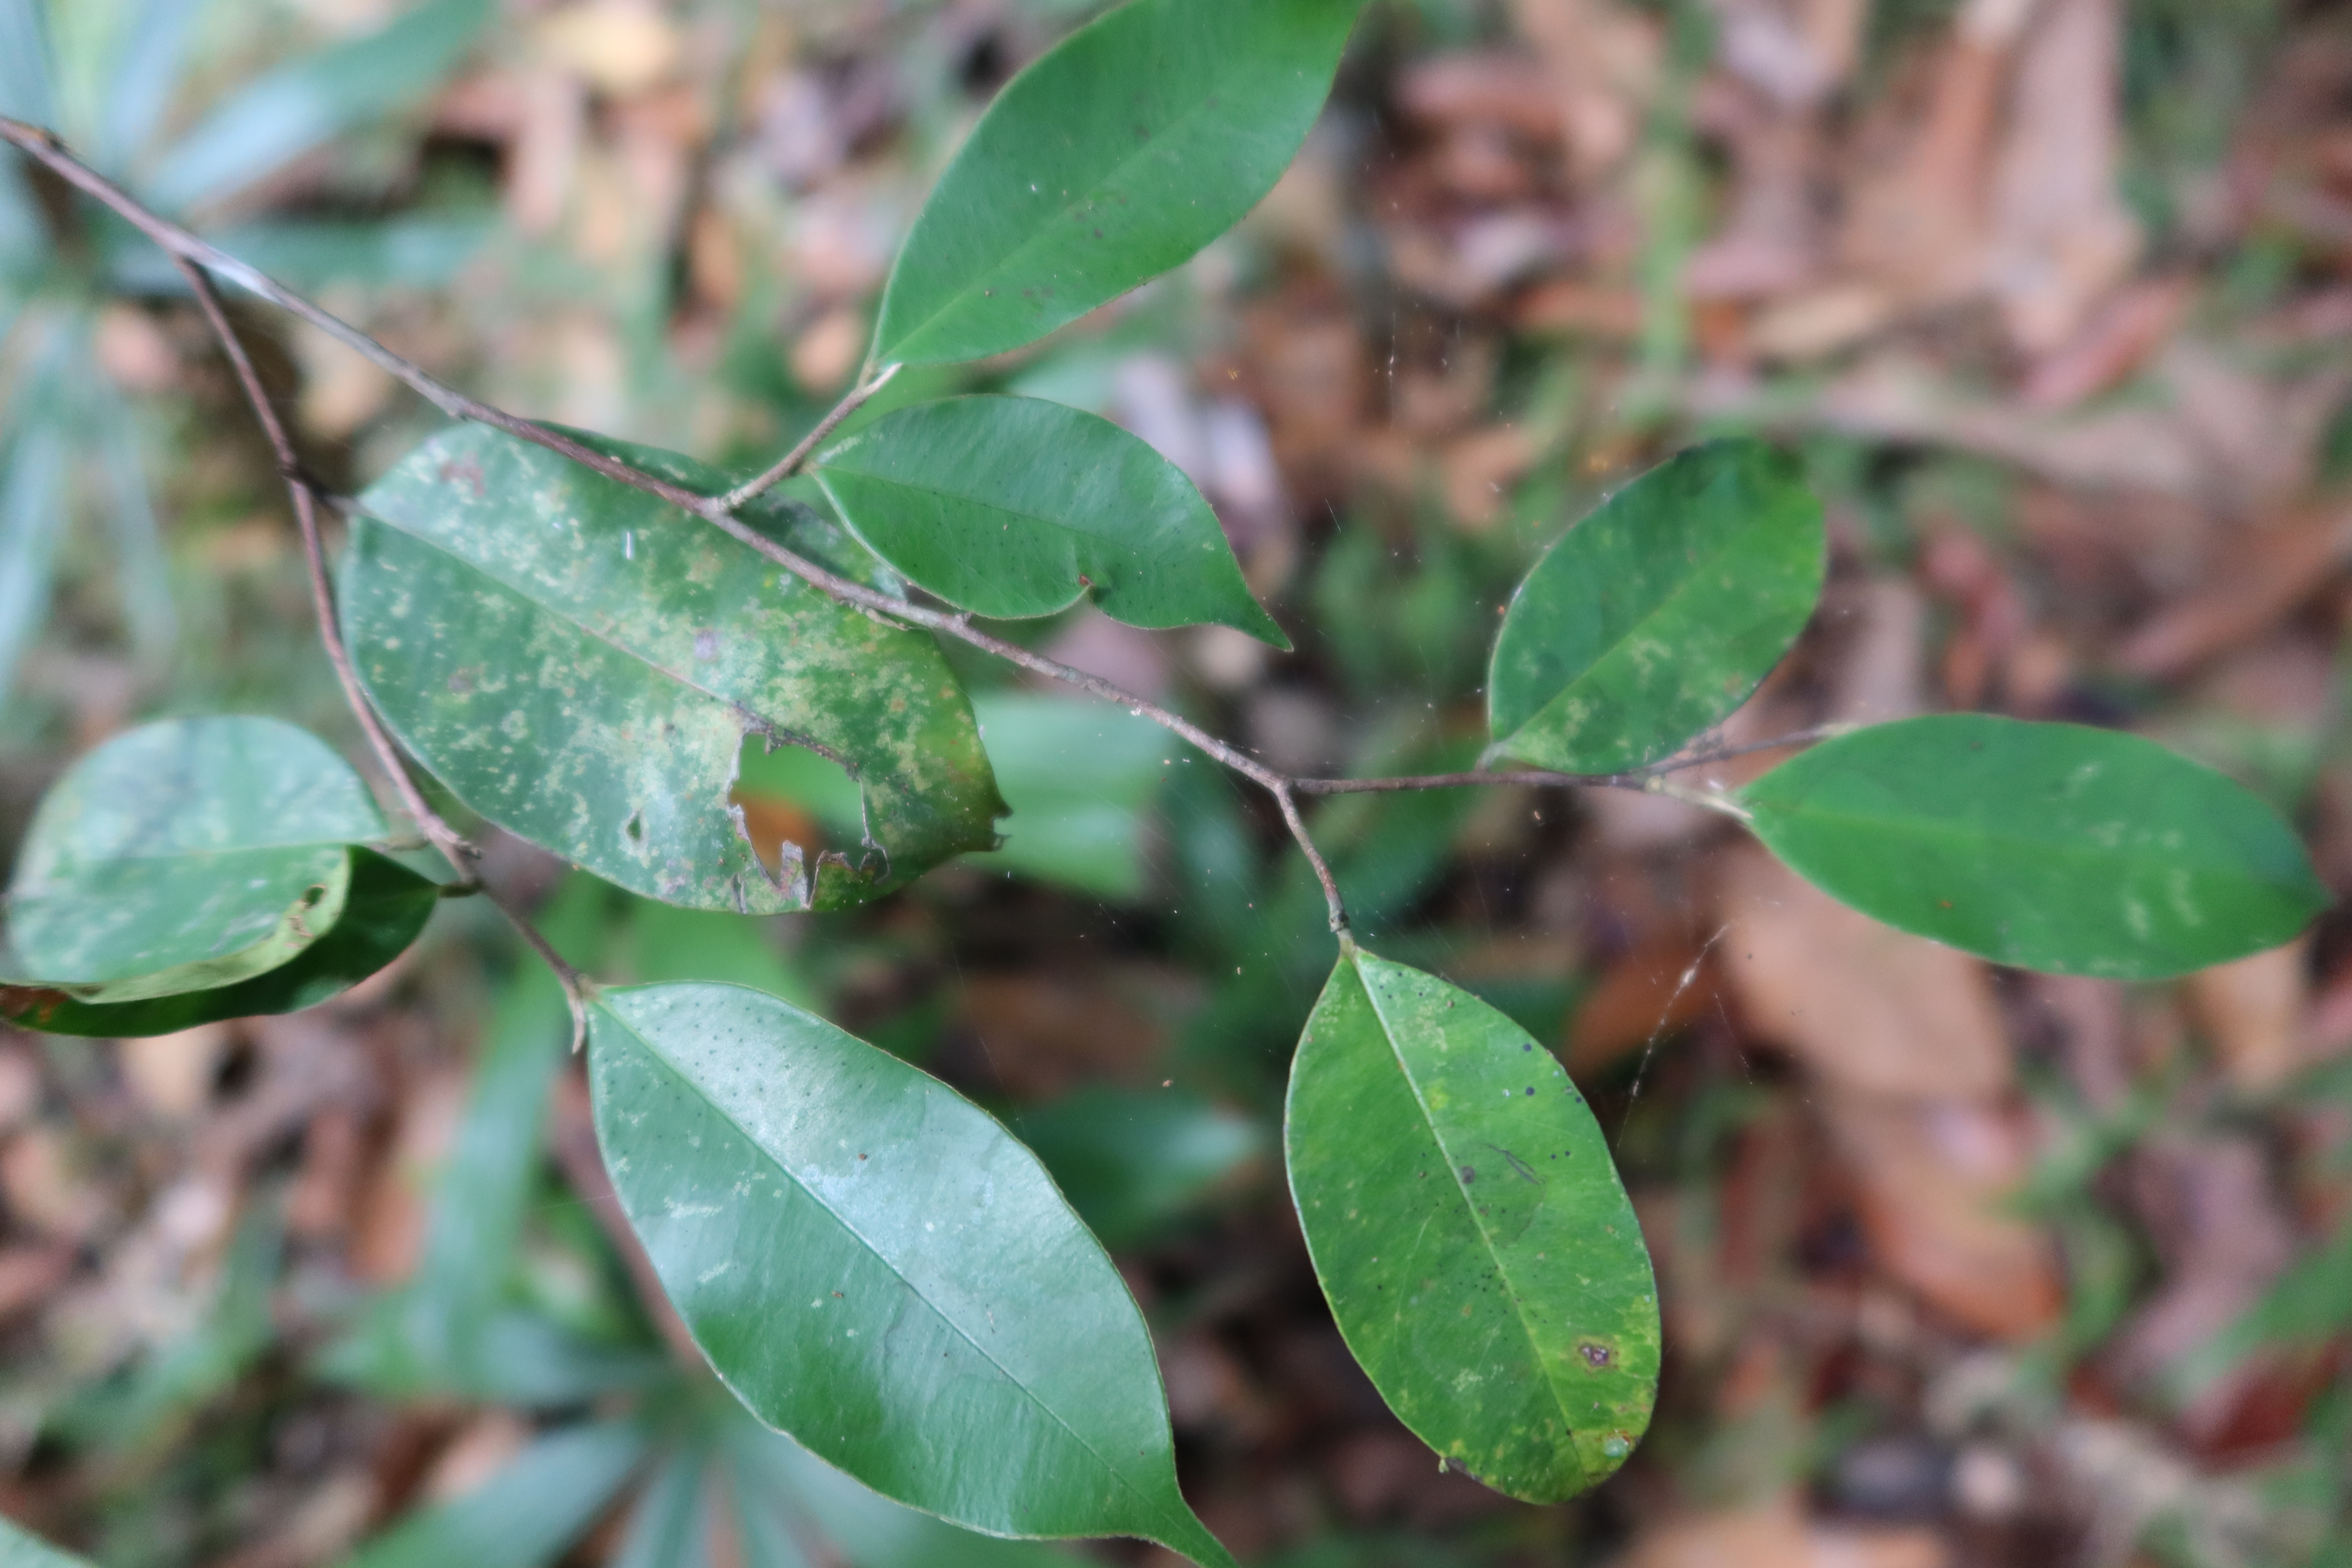
Label: Spiders